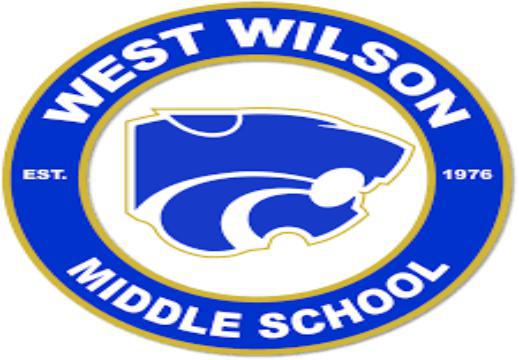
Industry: Sports